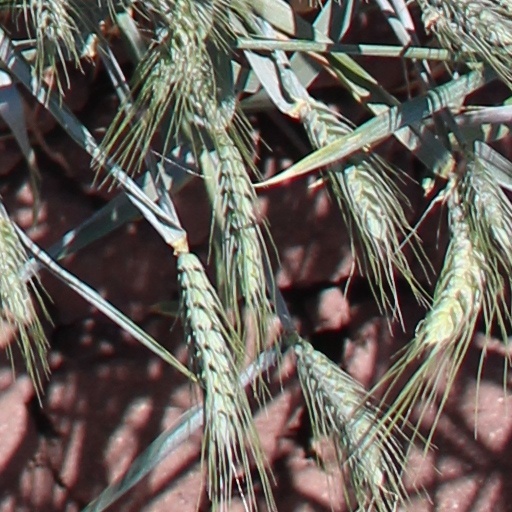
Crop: wheat